Kalmykia

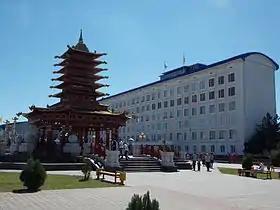
Parliament of Kalmykia in Lenin Square, Elista.

On 27 December 1943, Soviet authorities declared that "many Kalmyks" were guilty of cooperation with the German Army and cited that as a justification to order the deportation of the entire Kalmyk population, including those who had served with the Soviet Army, to various locations in Central Asia and Siberia. In conjunction with the deportation, the Kalmyk ASSR was abolished and its territory was split between adjacent Astrakhan, Rostov and Stalingrad Oblasts and Stavropol Krai. To completely obliterate any traces of the Kalmyk people, the Soviet authorities renamed the former republic's towns and villages.